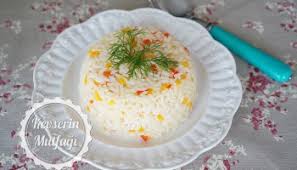
Yemek: pirinc_pilavi